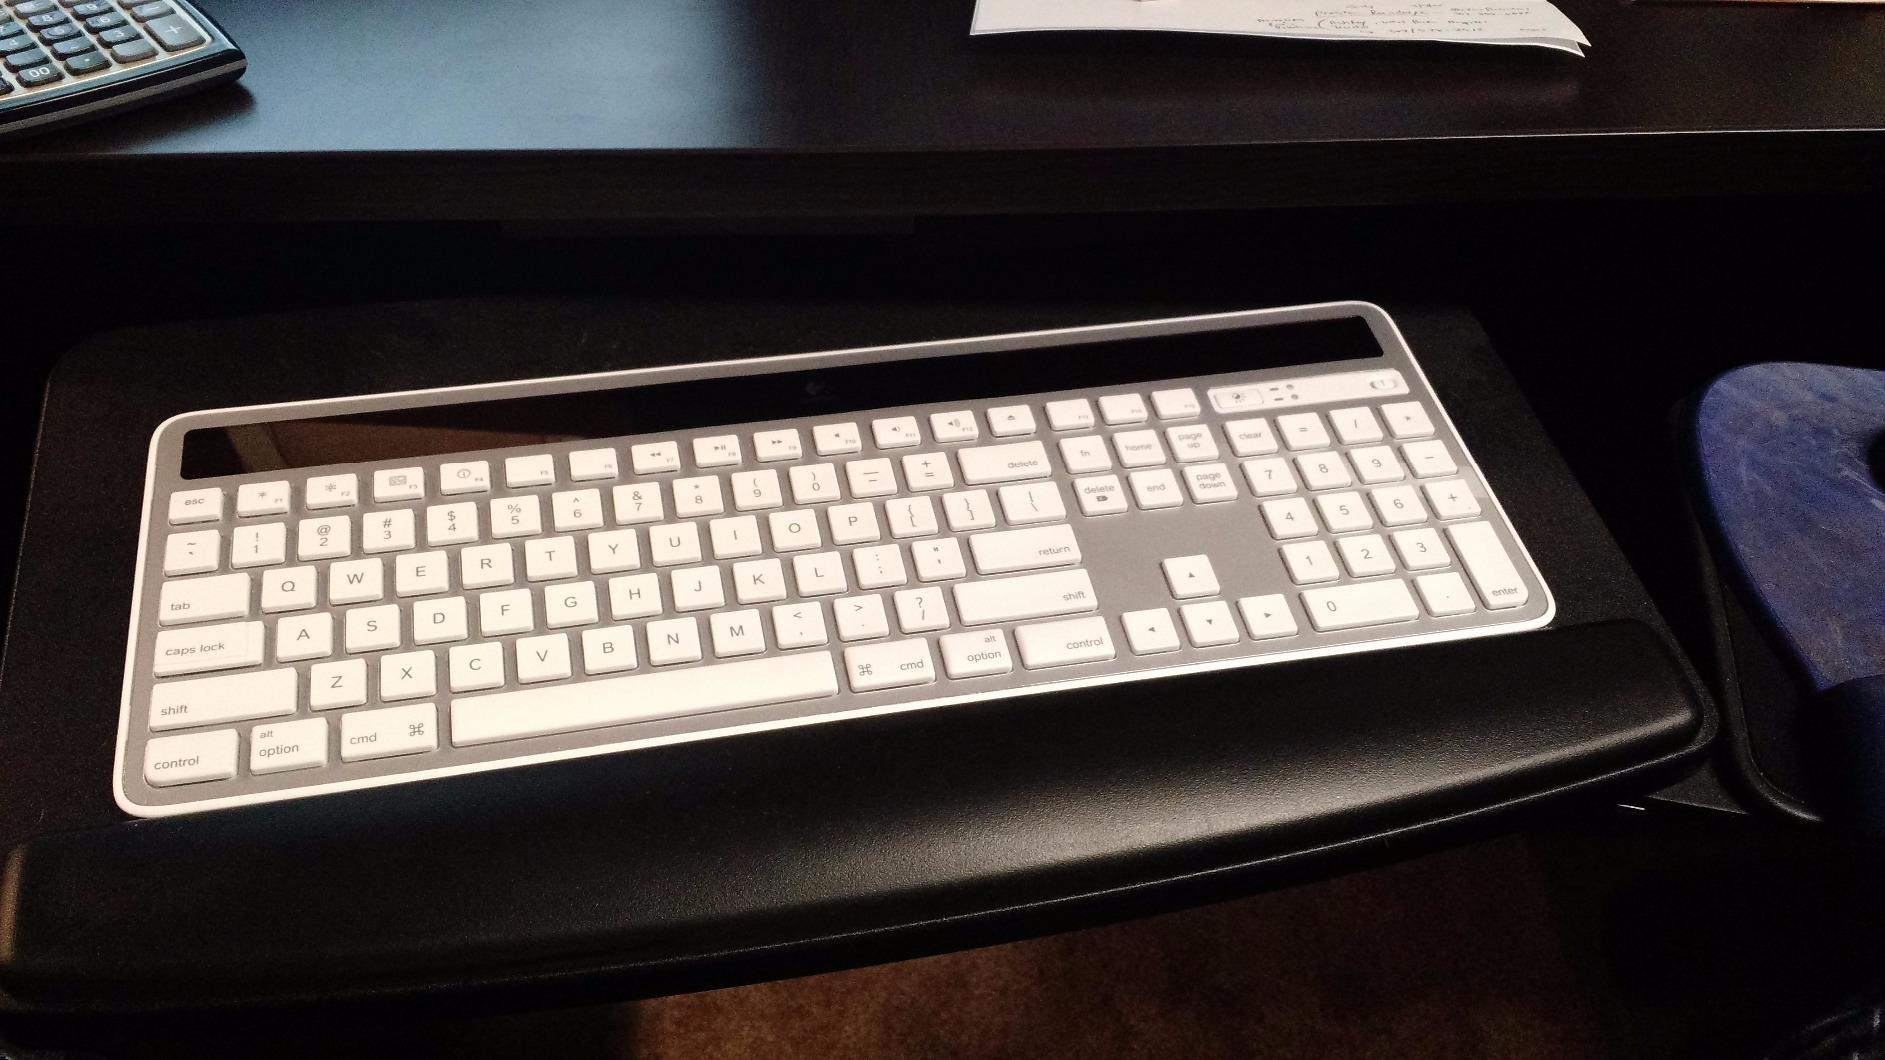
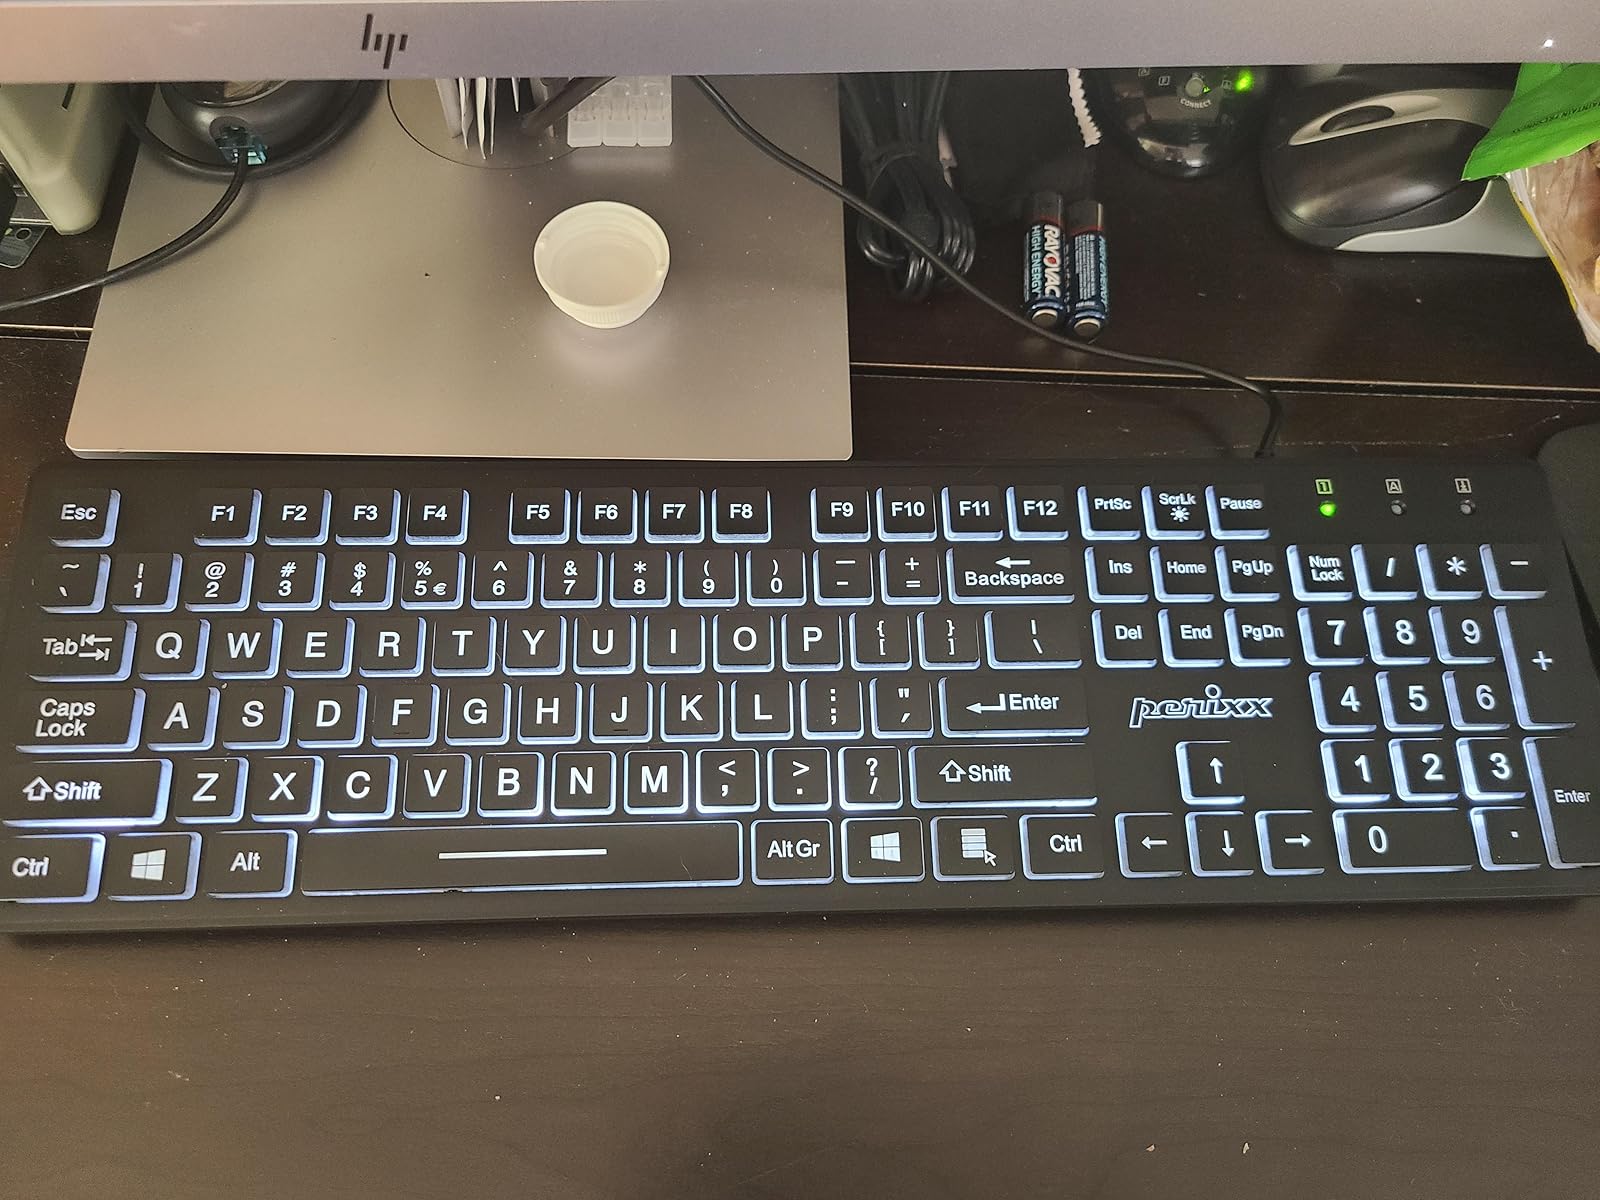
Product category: keyboard
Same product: no